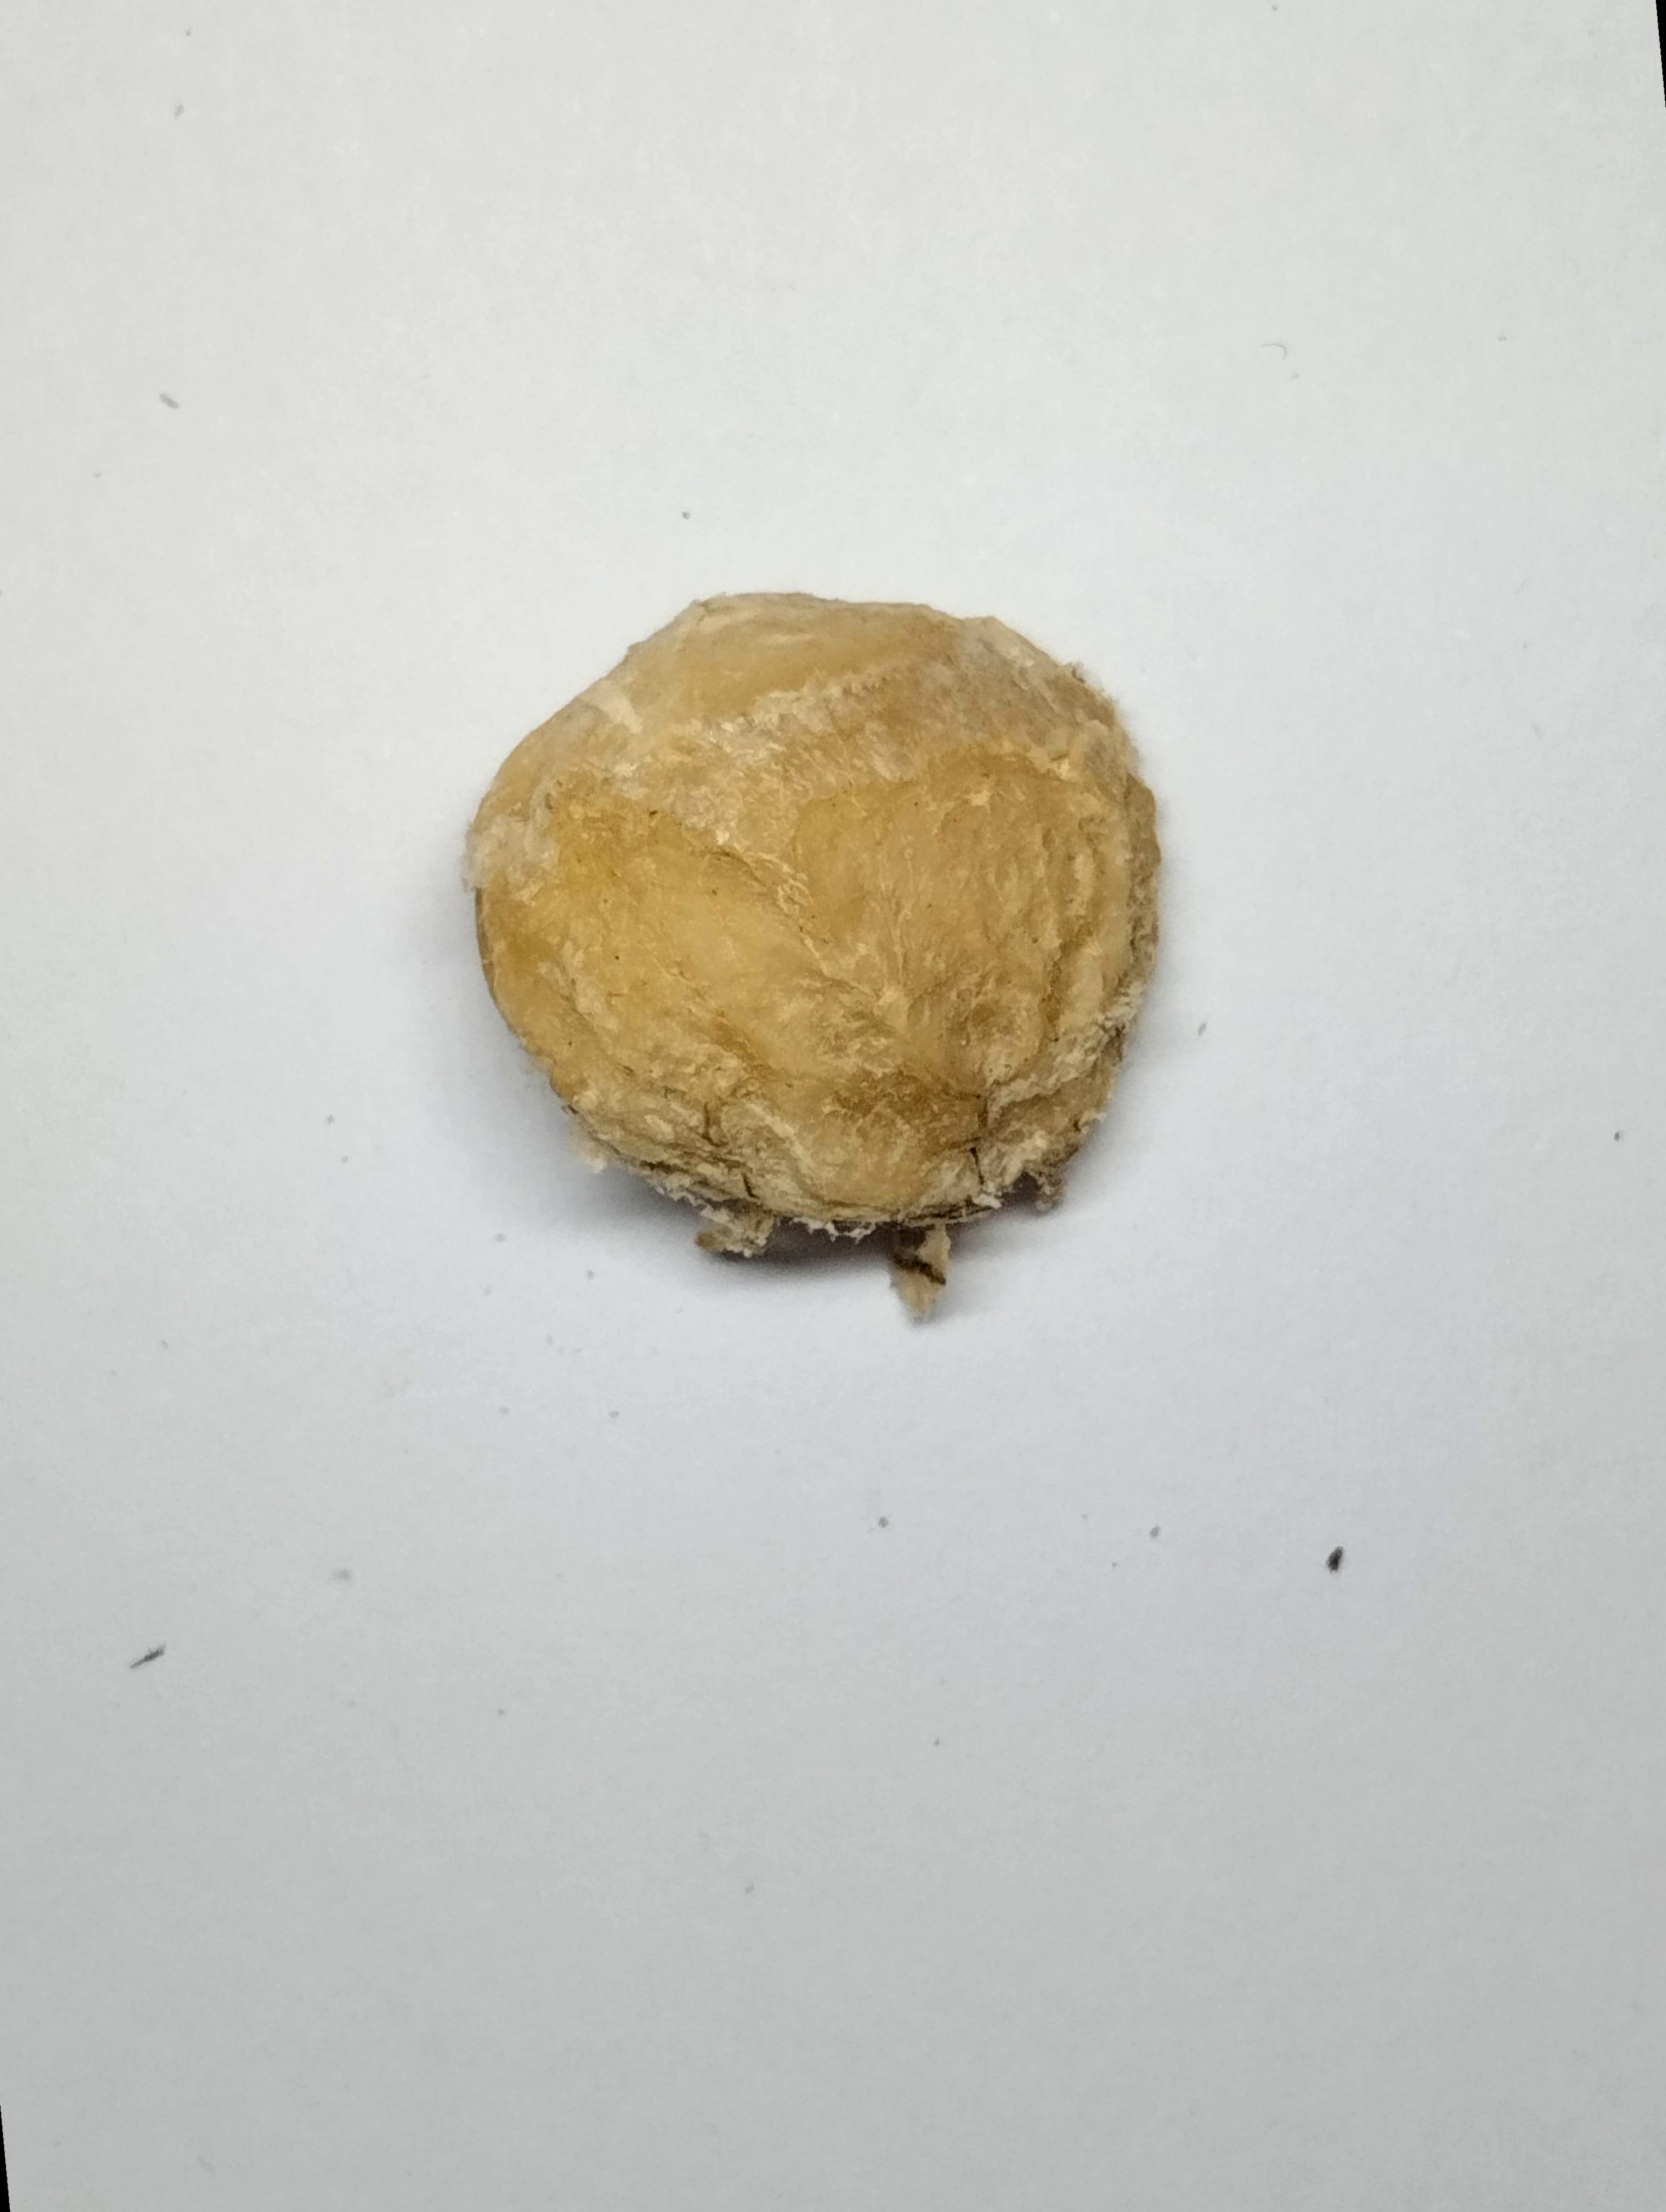
Label: rusak (damaged seed)